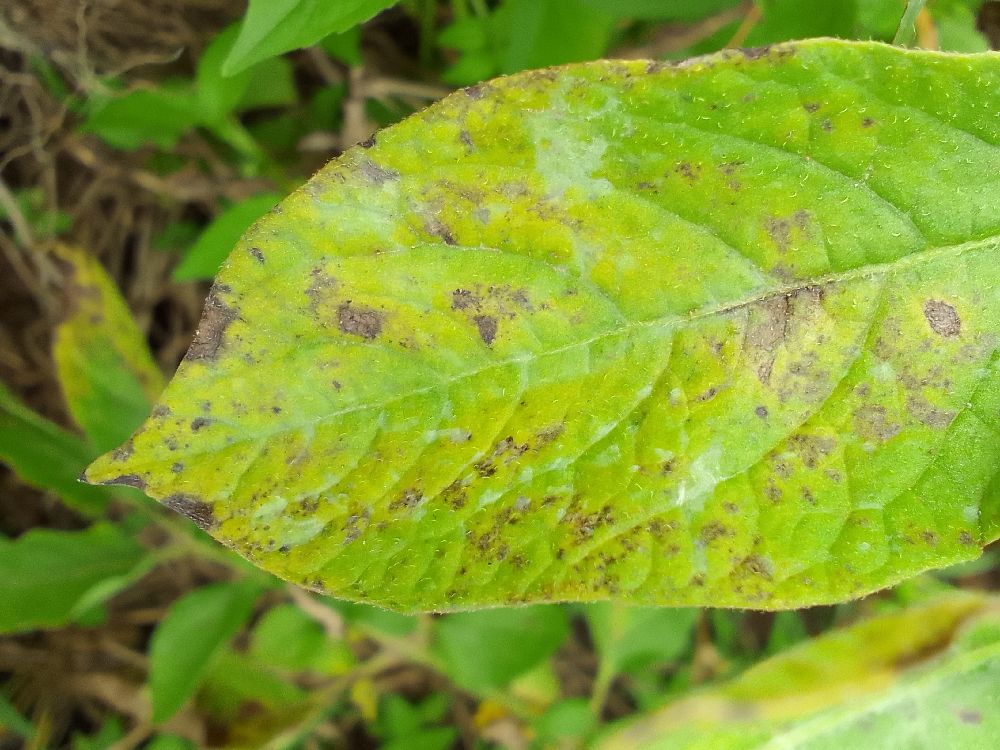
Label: Early blight